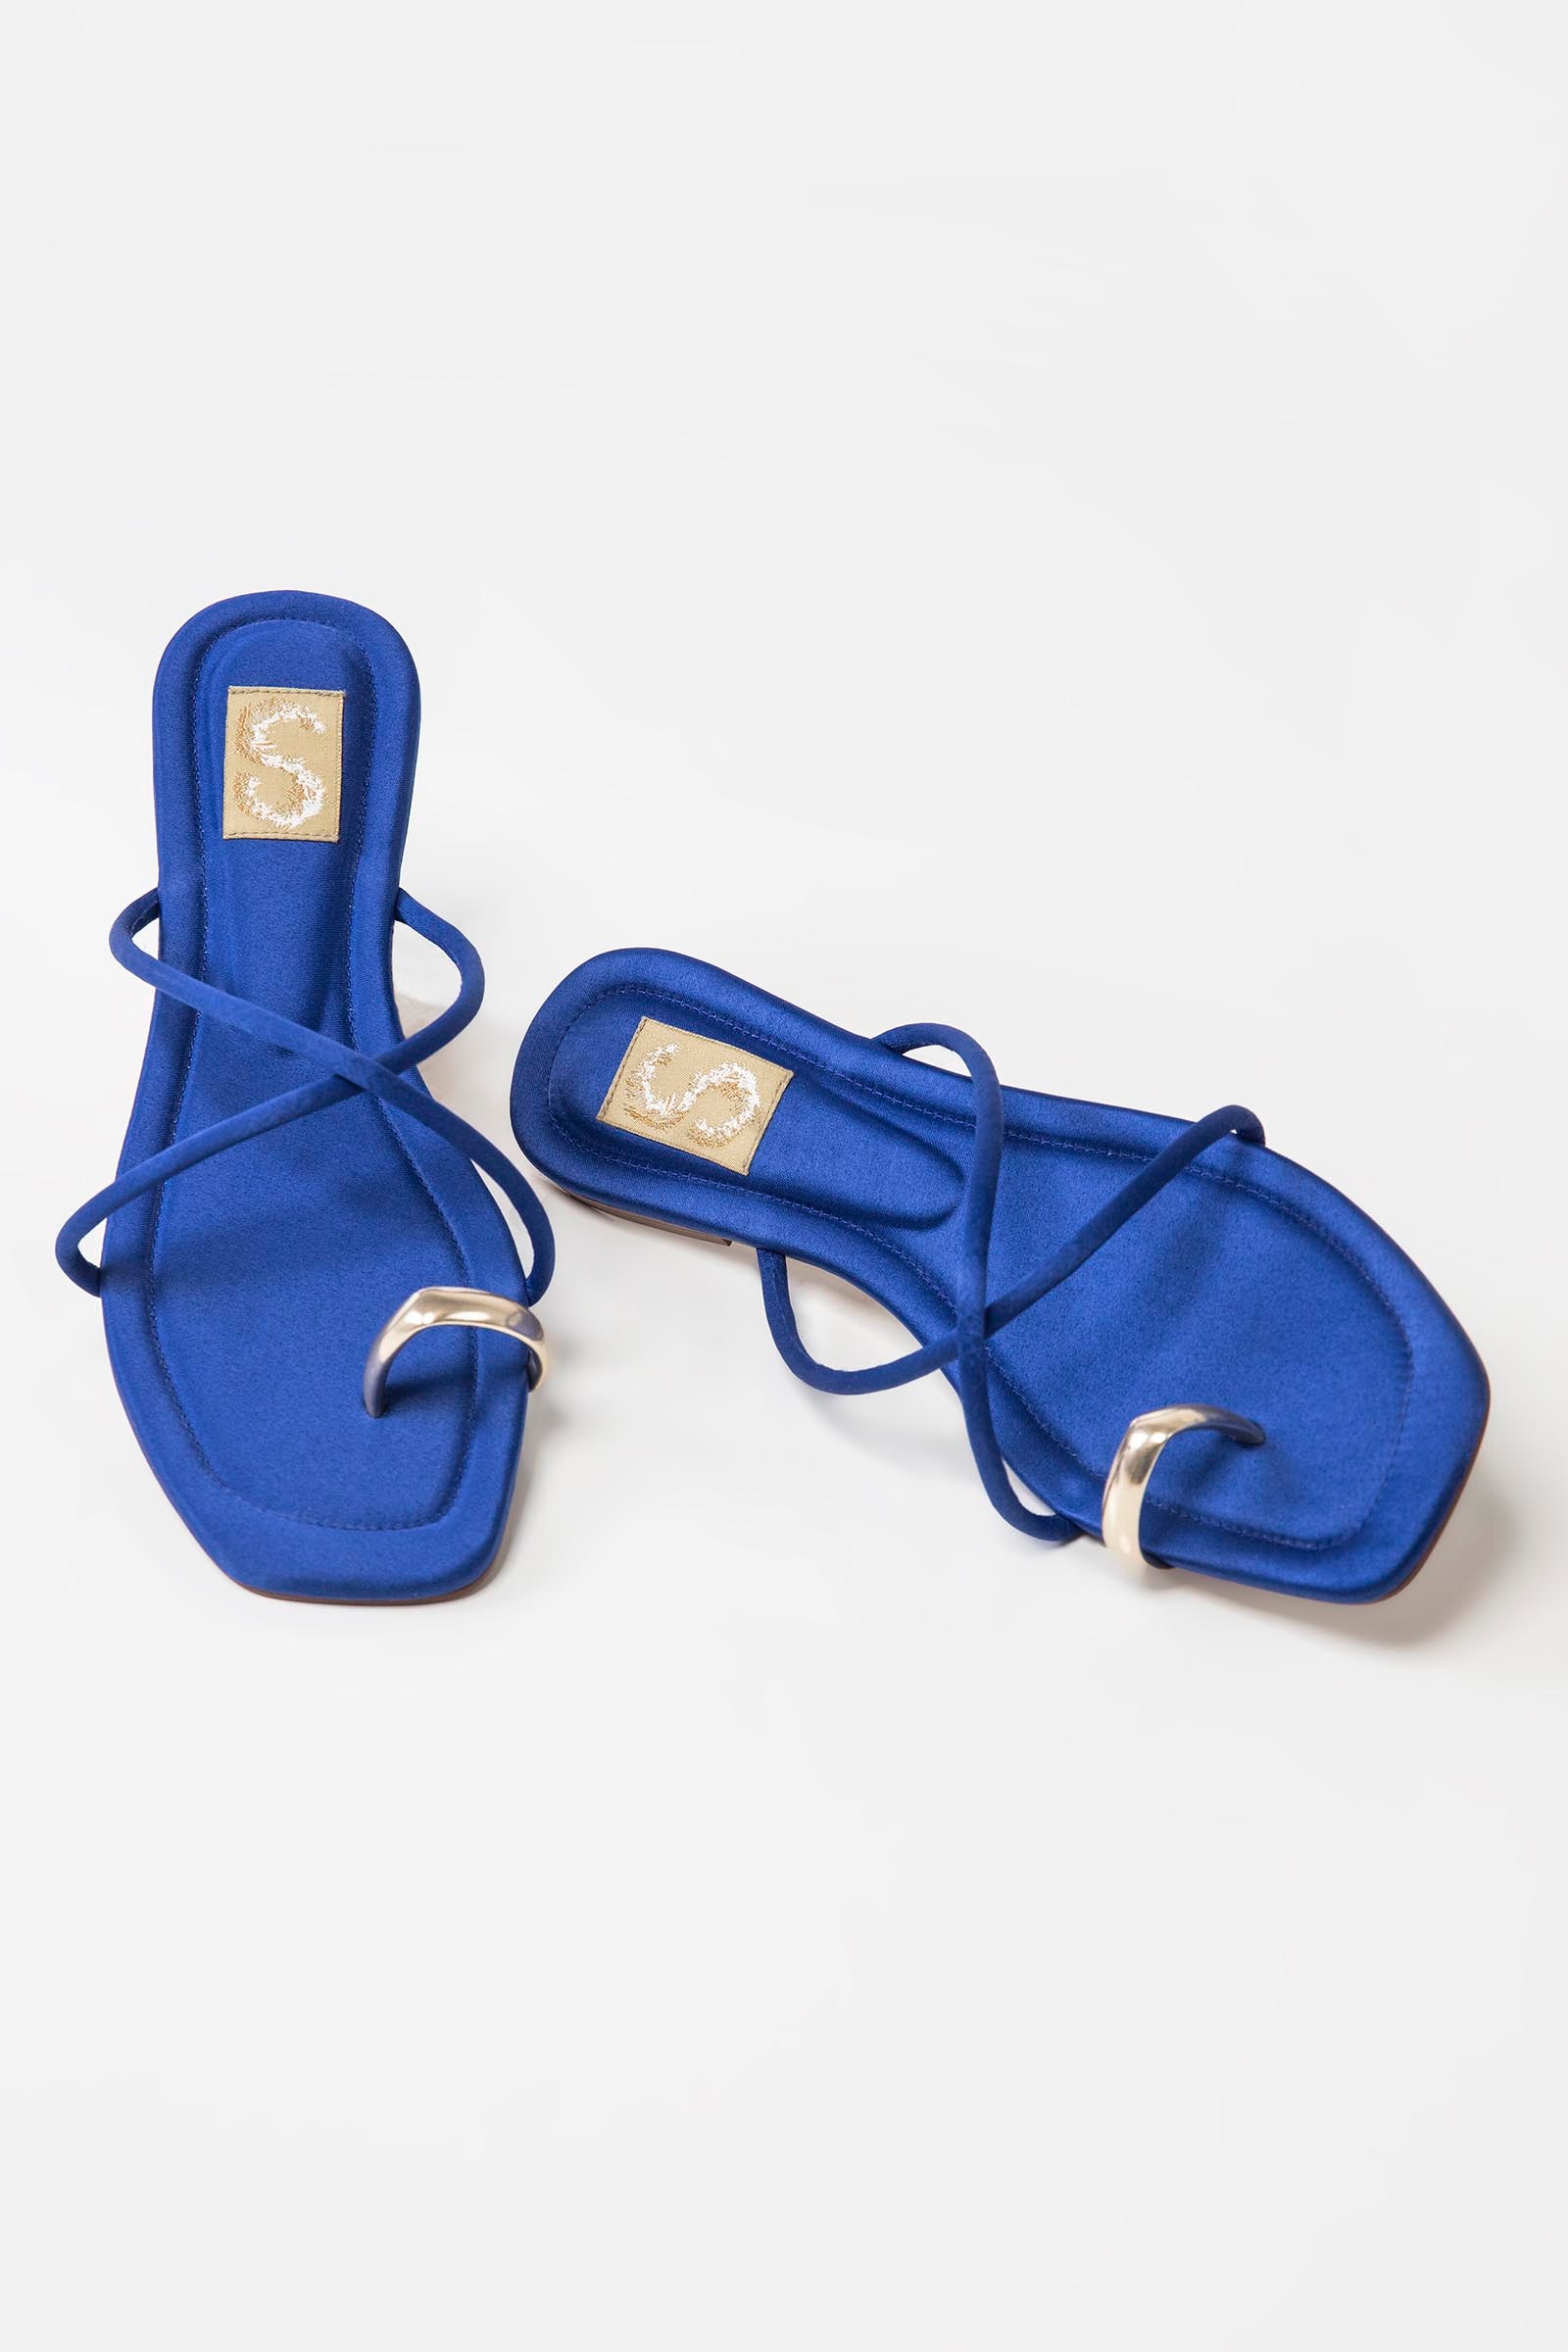
blue gold cross strap sandal